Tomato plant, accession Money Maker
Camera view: tilt-top (135 deg); turntable rotation: 210 degrees
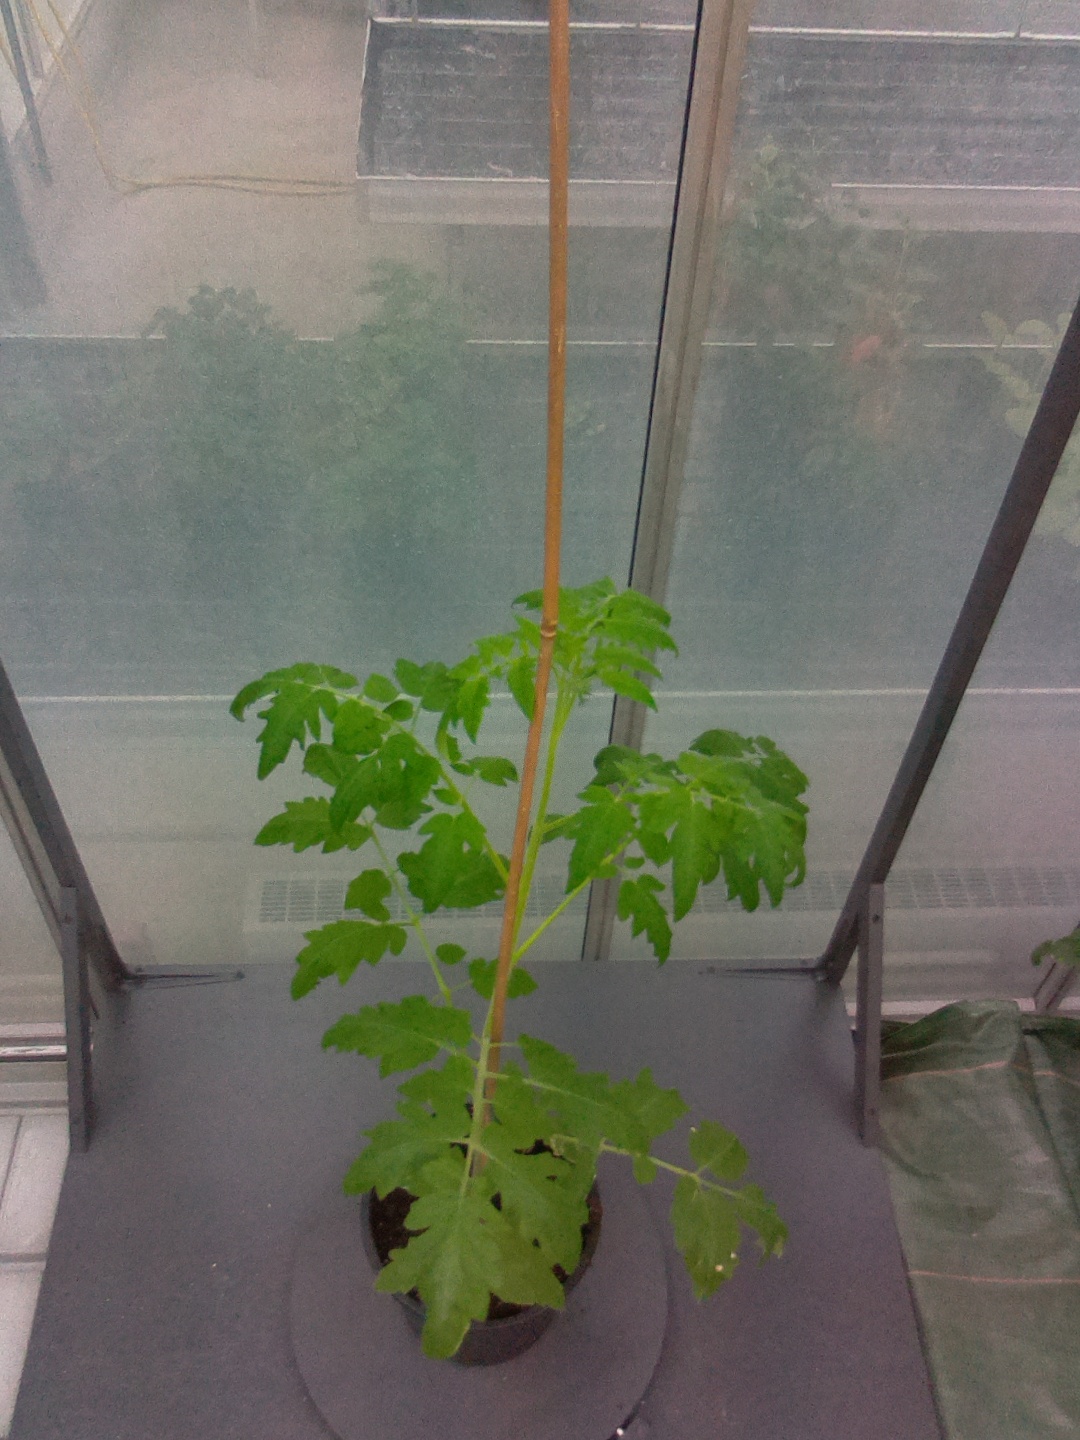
BBCH growth stage 15: 10 of true leaves visible